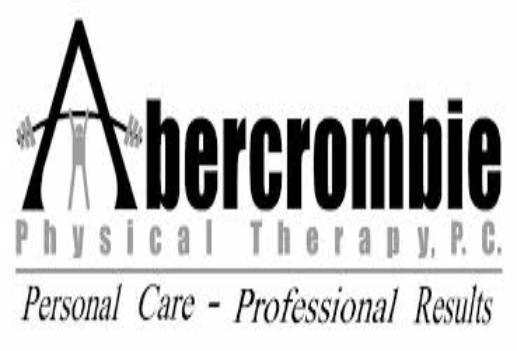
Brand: Abercrombie
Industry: Clothes